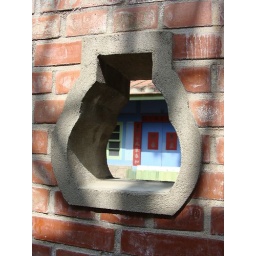
A bottle or vasse shape window in histrical Anping district